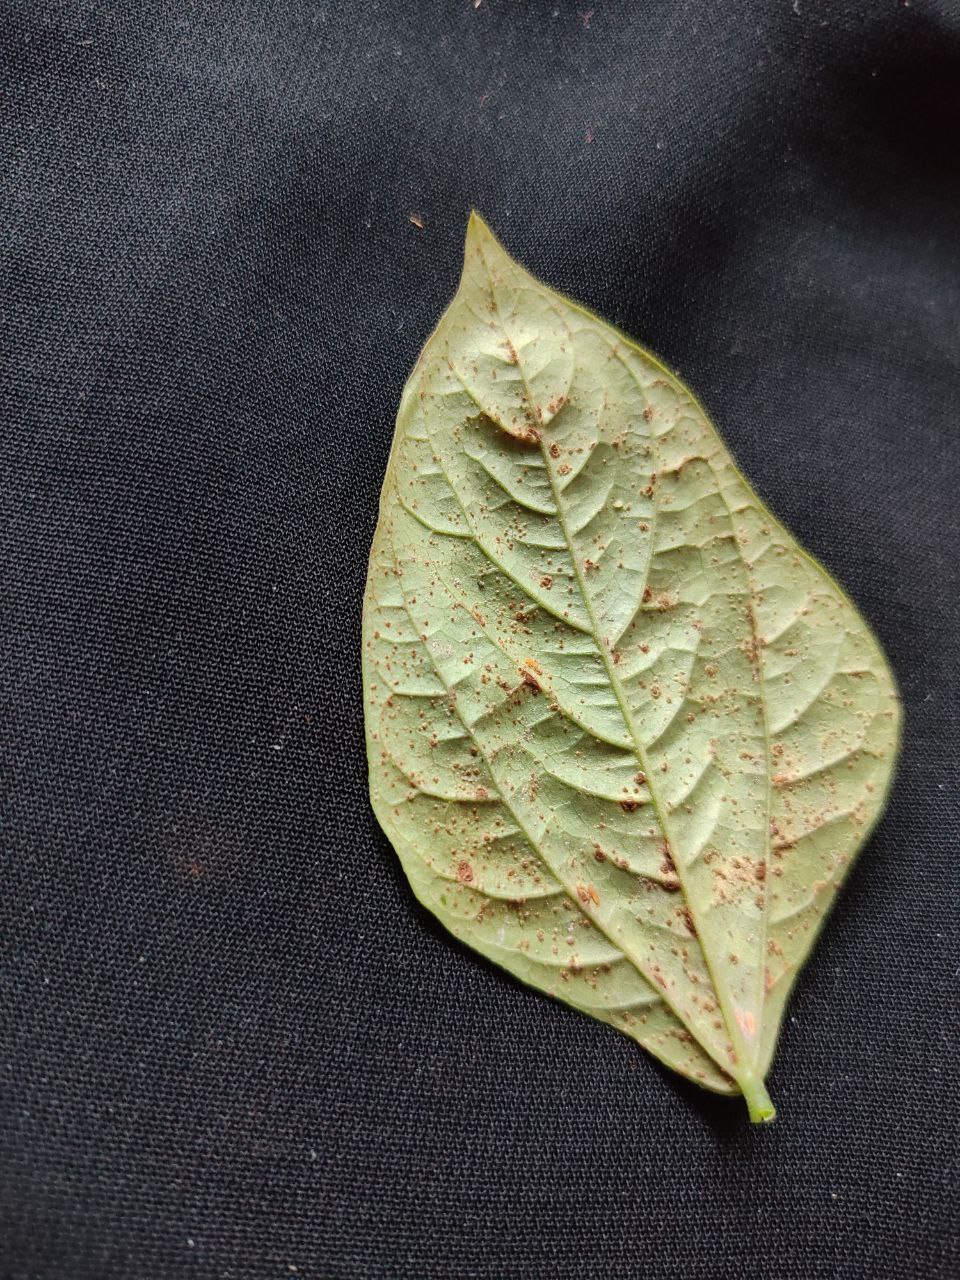
Crop: cowpea
Leaf condition: Septoria leaf spot